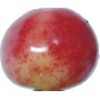
Label: cherry_rainier